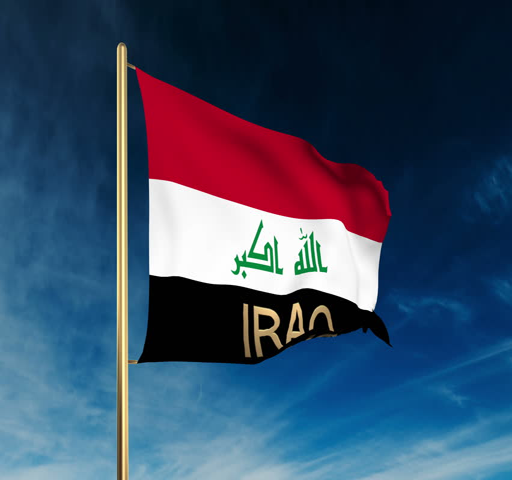
flag slider style with title .